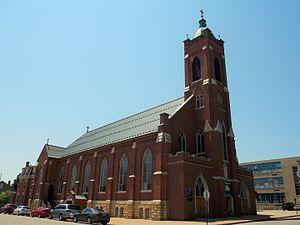
L'église Saint-Patrick est une église catholique paroissiale de l'archidiocèse de Dubuque, aux États-Unis, sise à l'angle de la 15e rue et de la Iowa Street à Dubuque. L'église et son presbytère ont été reconnus comme contributing properties du district historique de Jackson Park, qui a été inscrit au Registre national des lieux historiques en 1986. L'église Saint-Patrick se trouve à deux pâtés d'immeubles de l'église Sainte-Marie. La raison de cette proximité est que Sainte-Marie a été construite pour le service des familles d'origine allemande de Dubuque et Saint-Patrick, pour les familles d'immigrés irlandais de Dubuque.